Roman Kingdom

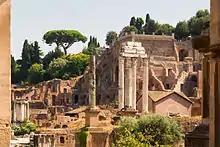
The Roman Forum, the commercial, cultural, religious, and political center of the city and the Republic which housed the various offices and meeting places of the government

The legal status of Roman citizenship was limited and a vital prerequisite to possessing many important legal rights, such as the right to trial and appeal, marry, vote, hold office, enter binding contracts, and to special tax exemptions. An adult male citizen with the full complement of legal and political rights was called. Citizens who were elected their assemblies, whereupon the assemblies elected magistrates, enacted legislation, presided over trials in capital cases, declared war and peace, and forged or dissolved treaties. There were two types of legislative assemblies: the ('committees'), which were assemblies of all citizens , and the ("councils"), which were assemblies of specific groups of citizens .